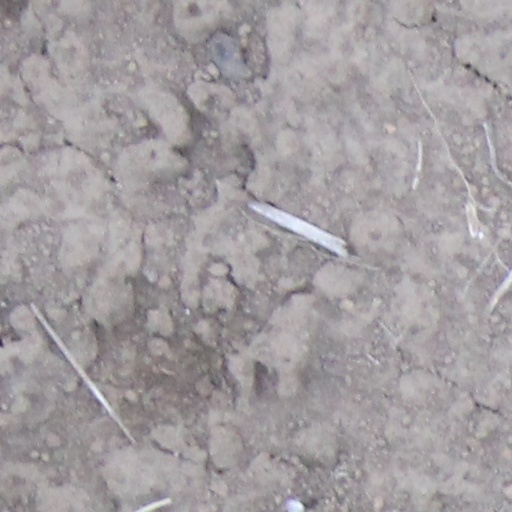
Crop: wheat